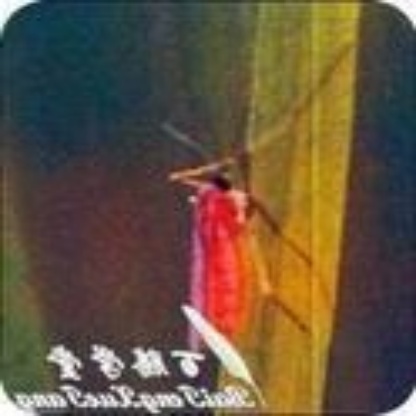
Nhãn: Sâu năn ( Muỗi hành )(Rice Gall Midge)